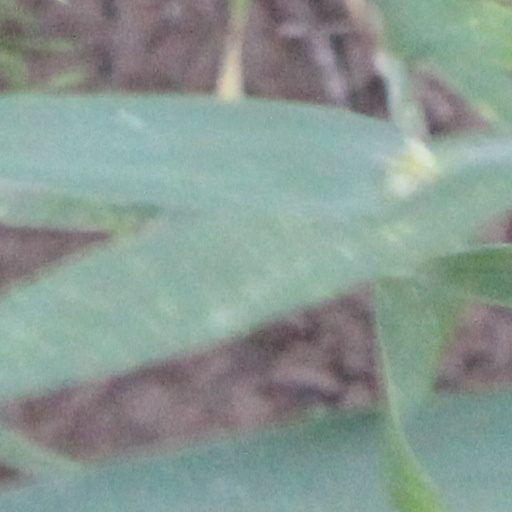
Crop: wheat